Akbarpur, Ambedkar Nagar

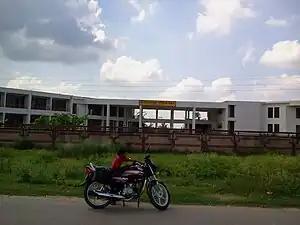
Lohia Bhavan, Akbarpur

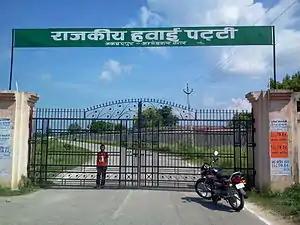
Government airstrip, Akbarpur

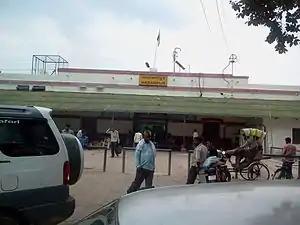
Akbarpur Junction

Akbarpur city is governed by a municipal corporation.